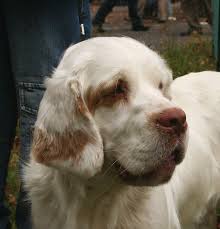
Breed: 235-n000097-clumber